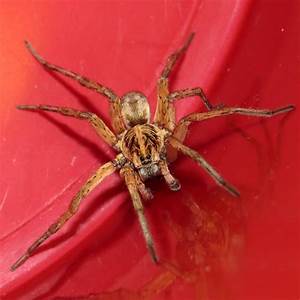
Label: spider